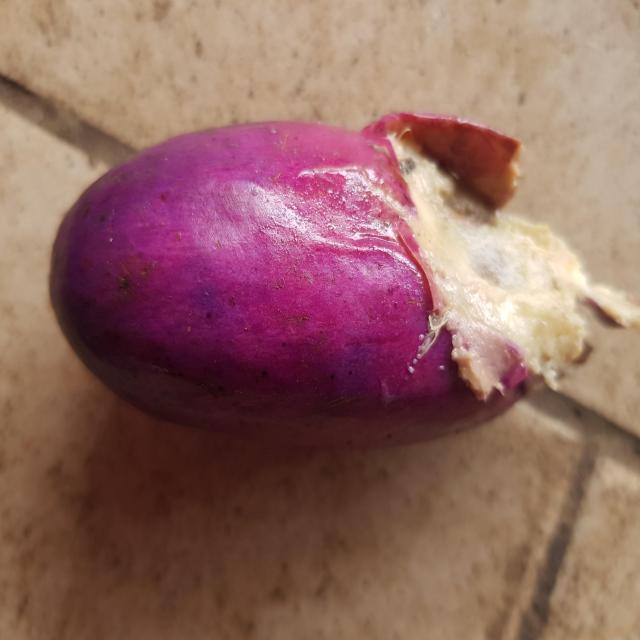
Plum grade: rotten